Dard (1981 film)

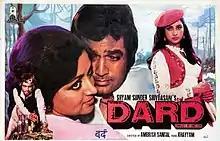
Poster

Dard ("Pain") is a 1981 Bollywood crime film directed by Ambrish Sangal. Rajesh Khanna, who had a double role in the film, was nominated for a Filmfare Award for Best Actor in 1982 for his performance. The film was successful at the box office and ran to silver jubilee at Mumbai and other centers. Award-winning composer Khayyam composed the music for the film.